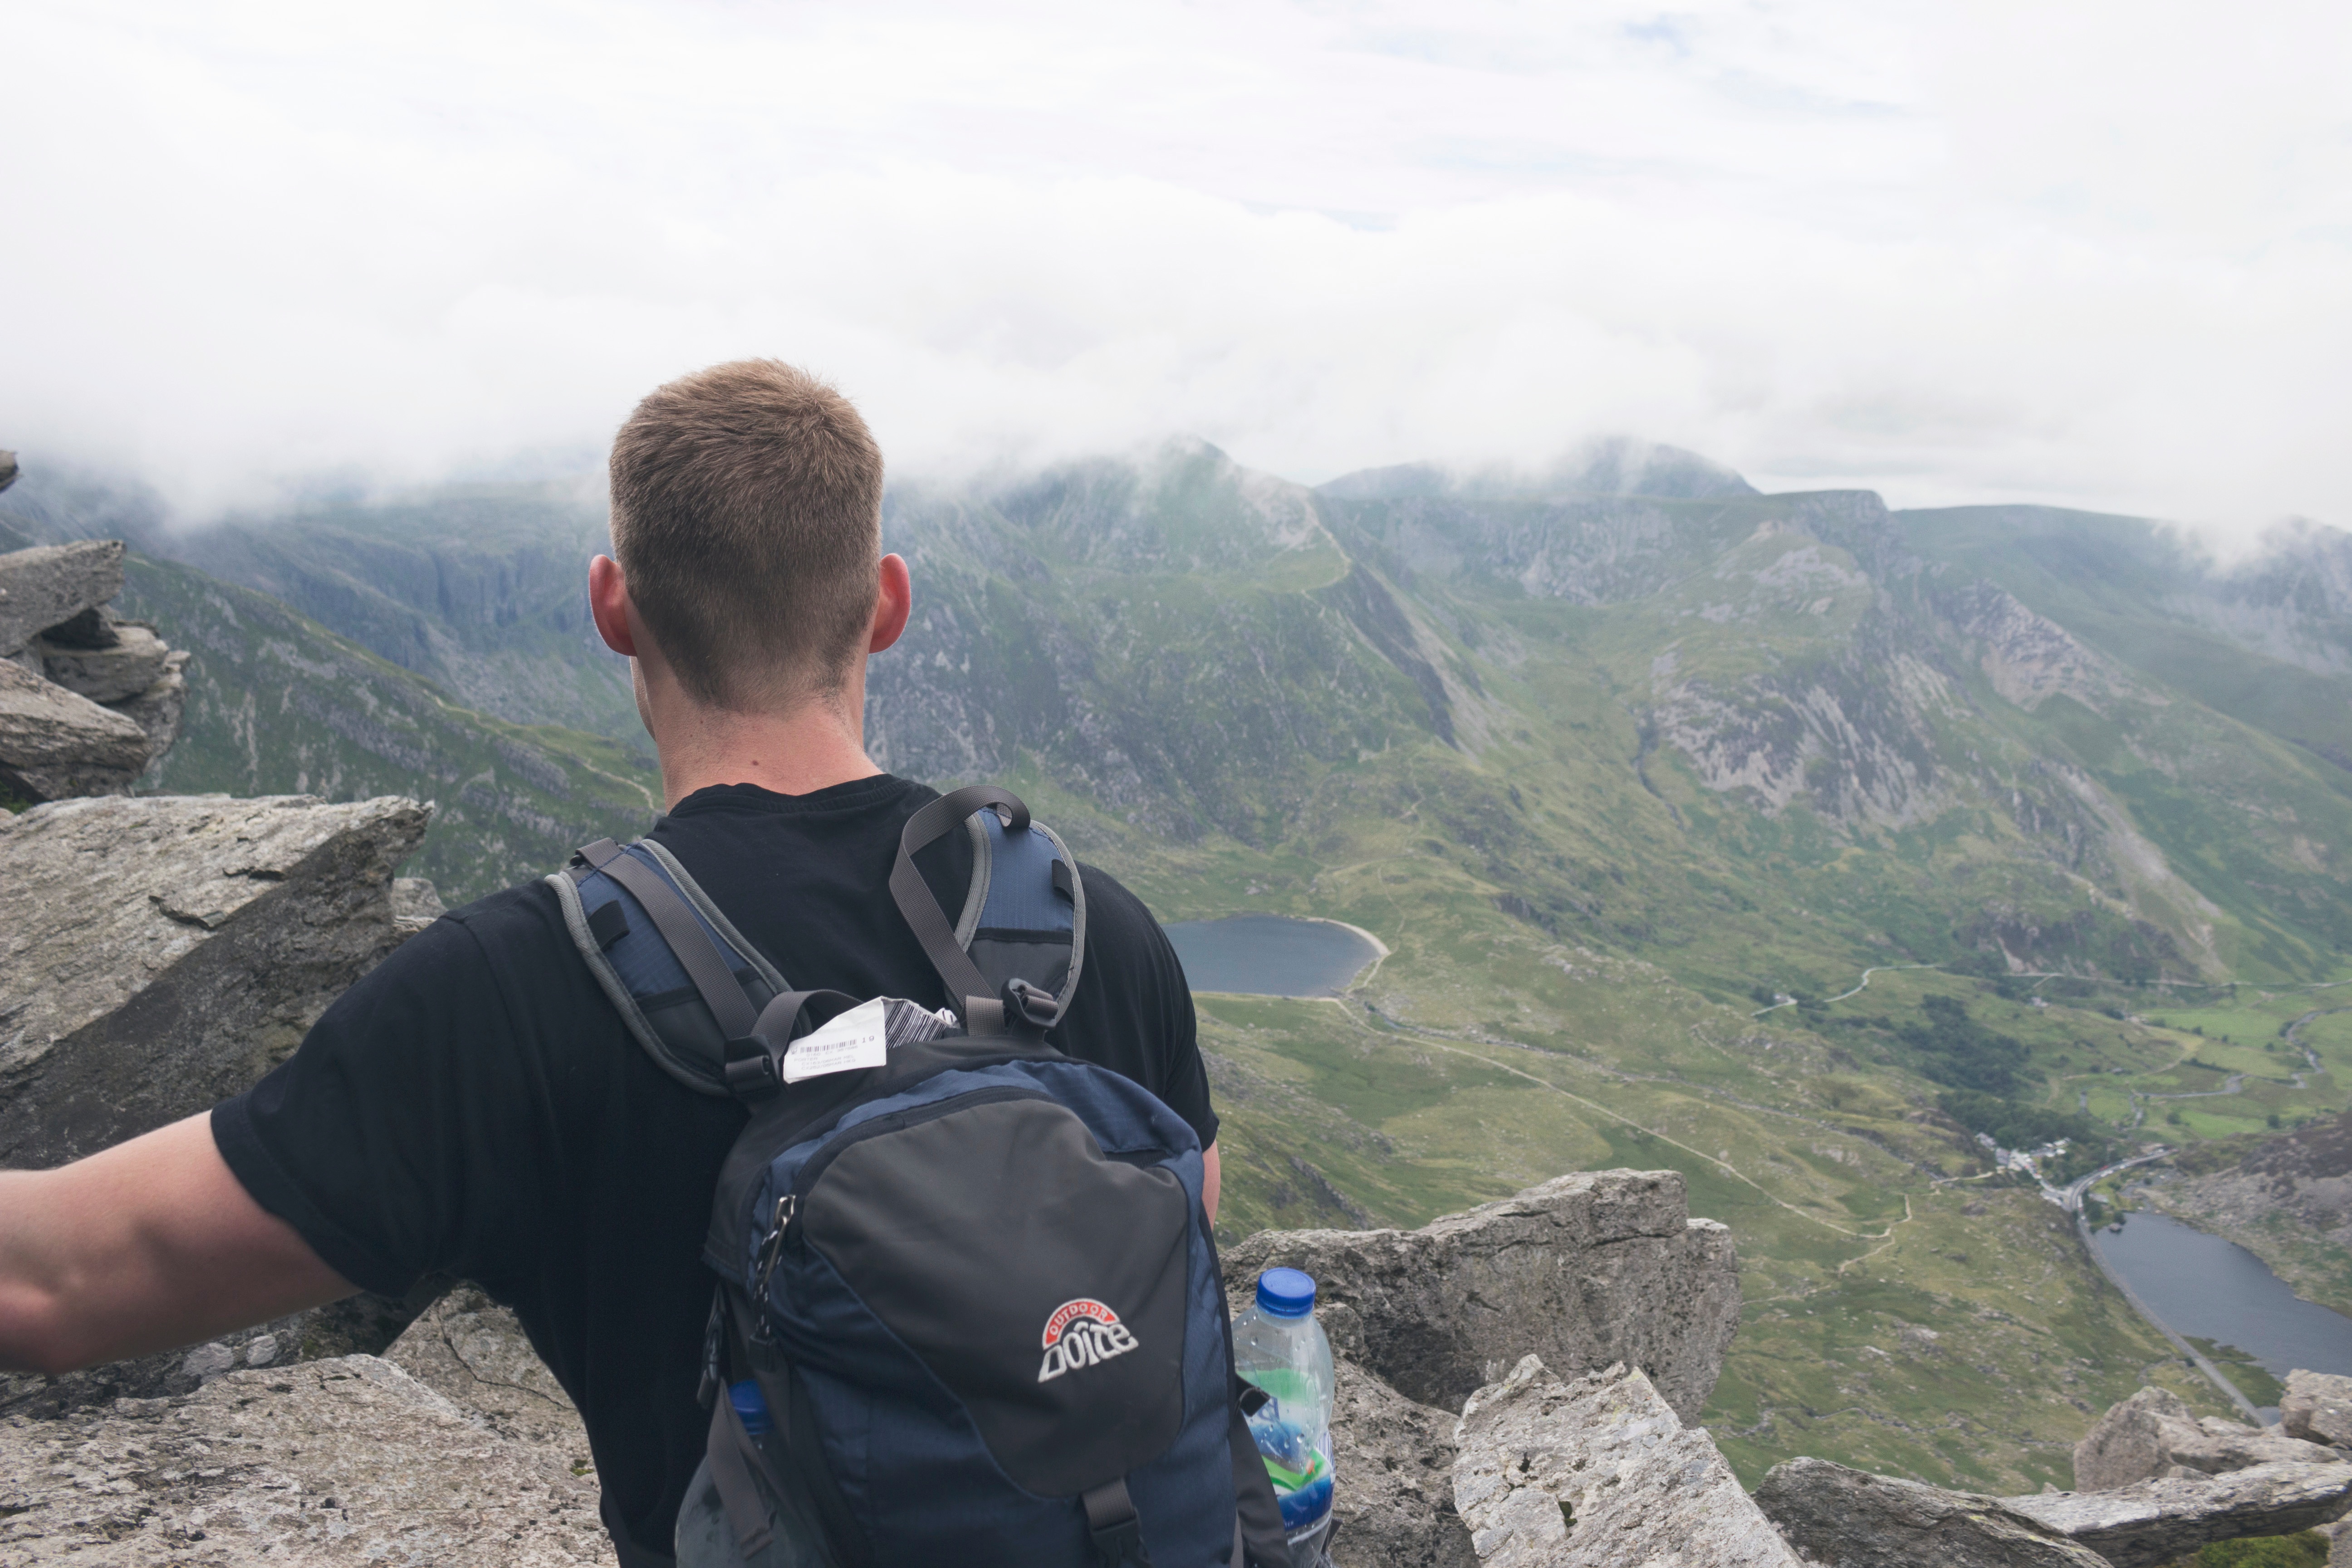
walking, person, mountain, hiking, adventure, mountain range, recreation, jumping, extreme sport, ridge, summit, mountaineering, sports, physical exercise, outdoor recreation, mountainous landforms, human action